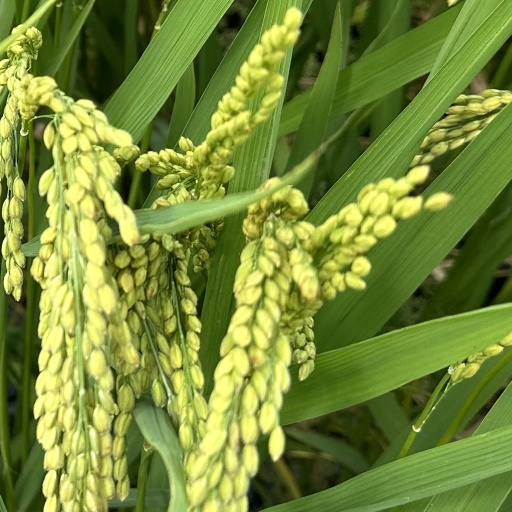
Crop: rice